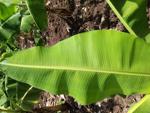
Label: healthy